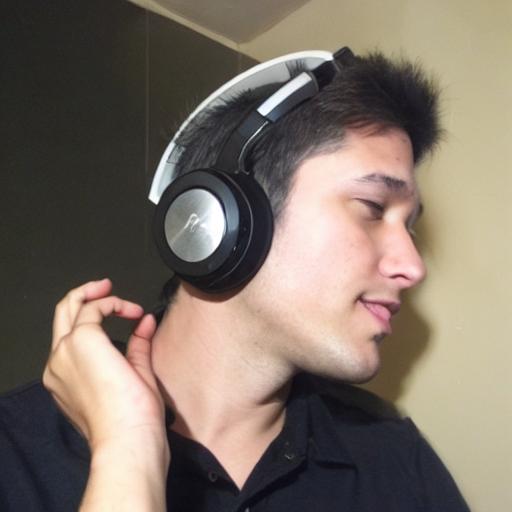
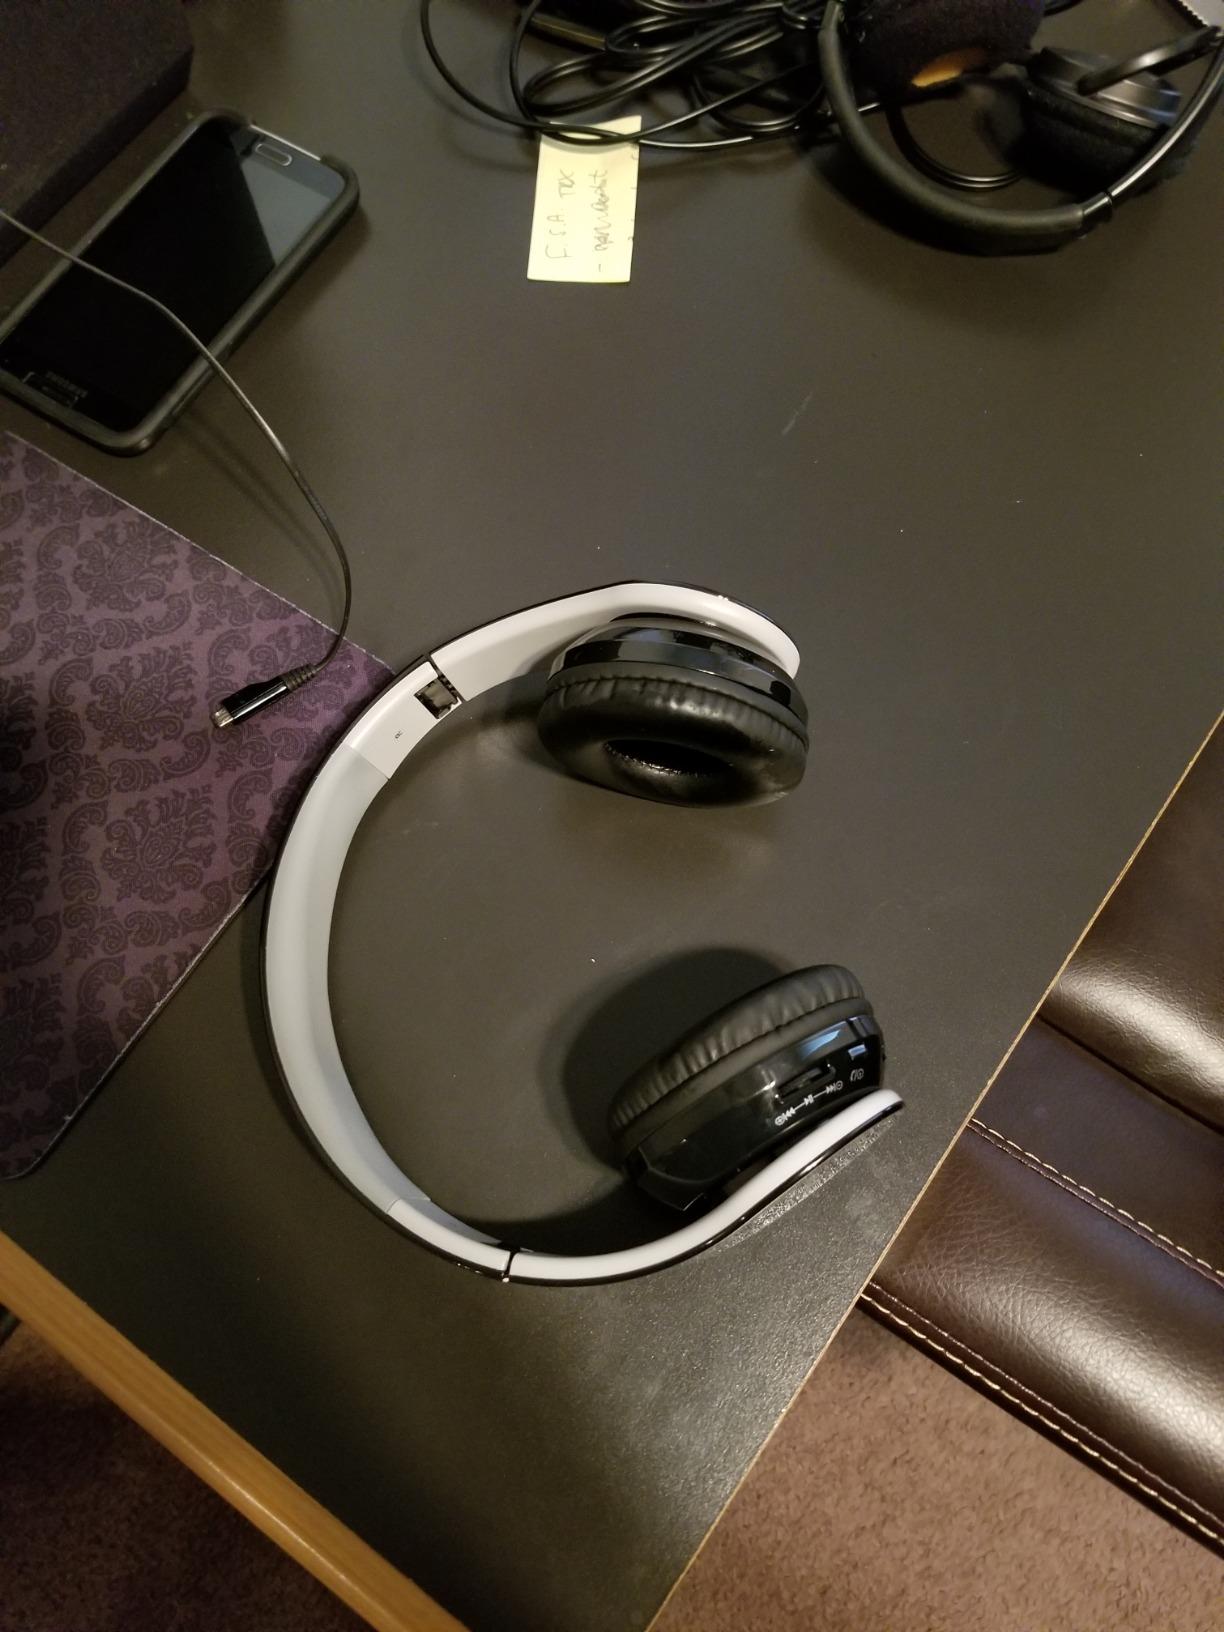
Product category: headphones
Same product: no